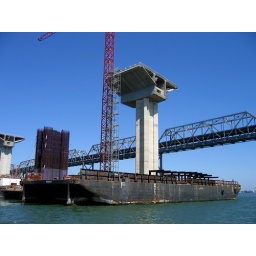
more sail-by pictures of the bay bridge construction... the current-day eastern span is in the background